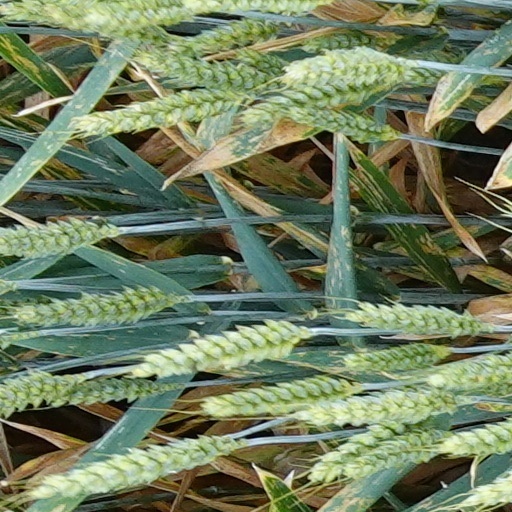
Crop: wheat